Femrite

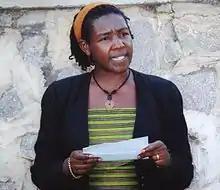
Hilda Twongyeirwe at a public reading at the Femrite regional residence for African women writers

FEMRITE – Uganda Women Writers' Association, founded in 1995, is an NGO based in Kampala, Uganda, whose programmes focus on developing and publishing women writers in Uganda and—more recently—in the East African region. FEMRITE has likewise expanded its concerns to East African issues regarding the environment, literacy, education, health, women's rights and good governance.